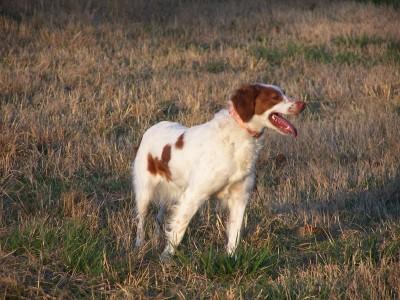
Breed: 232-n000076-Brittany_spaniel